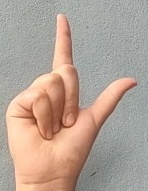
ASL sign: L